Lycée Français Charles de Gaulle

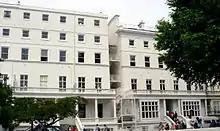
Maurois building, (British Section), 27–29 Cromwell Road.

The school occupies a substantial site in Cromwell Road, opposite the Natural History Museum and backs onto Harrington Road. The school was refurbished in 2008 and again in 2011. The acquisition of a lease on the Grade II listed former Peterborough School site in Clancarty Road, Fulham, has enabled part of the South Kensington primary classes to transfer there and vacate space for more secondary pupils at the main site.